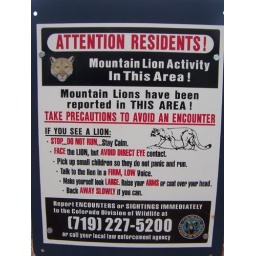
mountain lion sign in Colorado